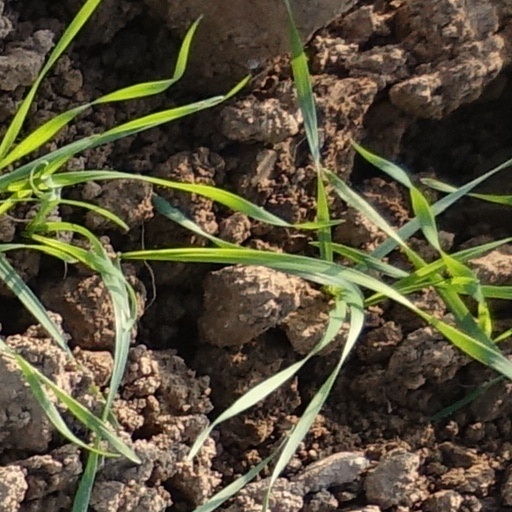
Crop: wheat